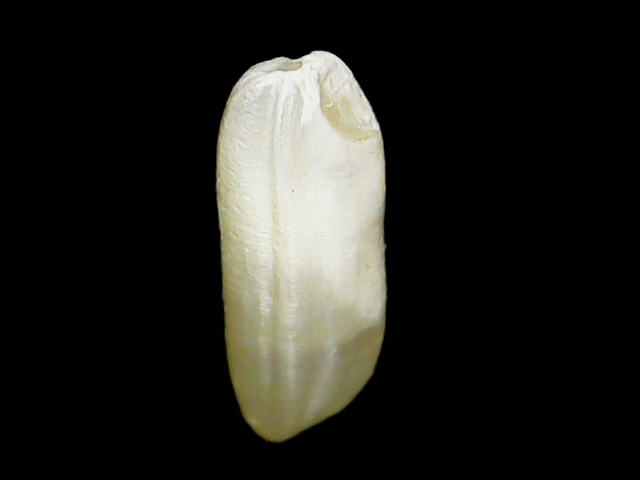
Rice variety: Binadhan24